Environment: real
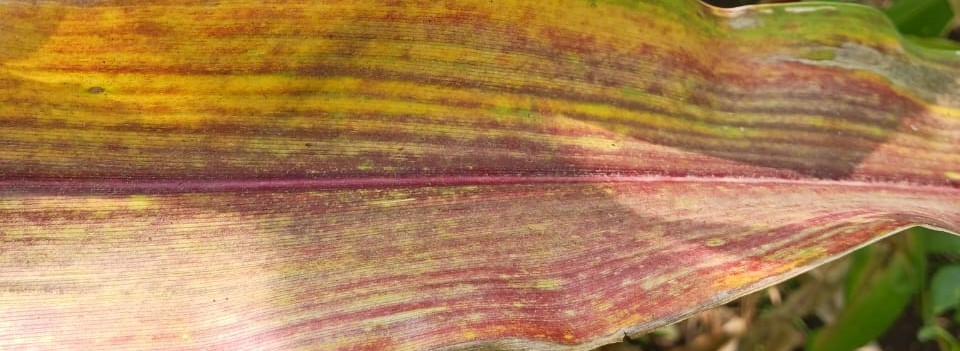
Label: phosphorus_deficiency